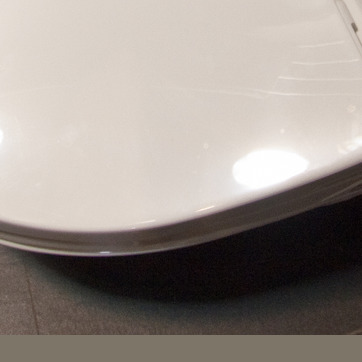
Material: plastic